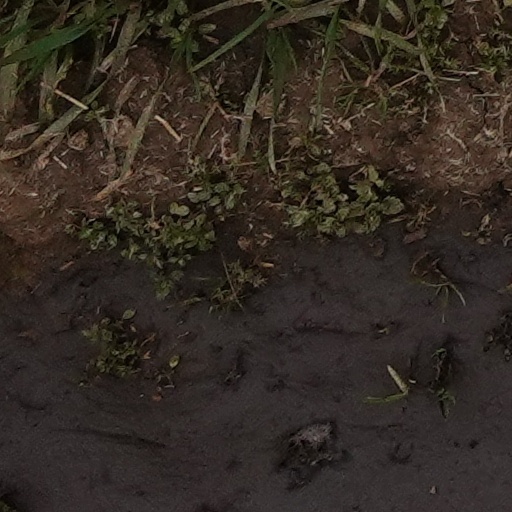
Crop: wheat